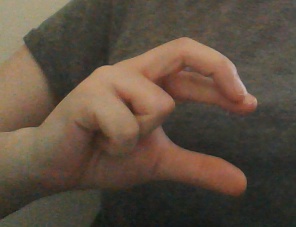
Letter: thal